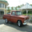
Label: pickup_truck